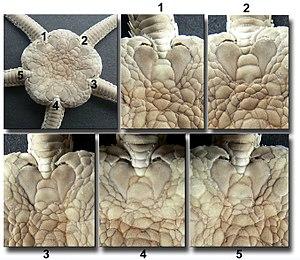
Ophiure (sp
Les Ophiuridae sont une famille d'ophiures, de l'ordre des Ophiurida.
Ophiura est un genre d'ophiures de la faille des Ophiuridae. Les ophiures sont des animaux proches des étoiles de mer.